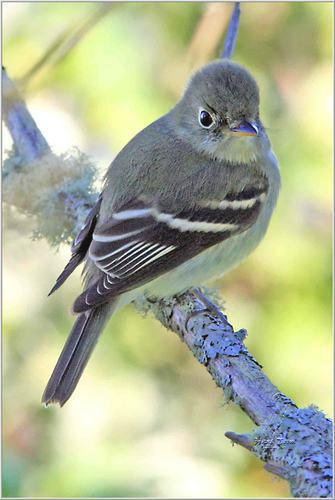
A photo of a yellow bellied flycatcher